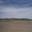
Label: plain